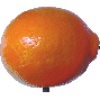
Label: Tangelo 1